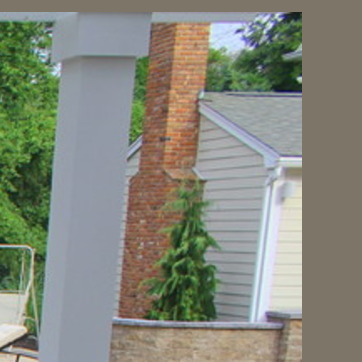
Material: brick